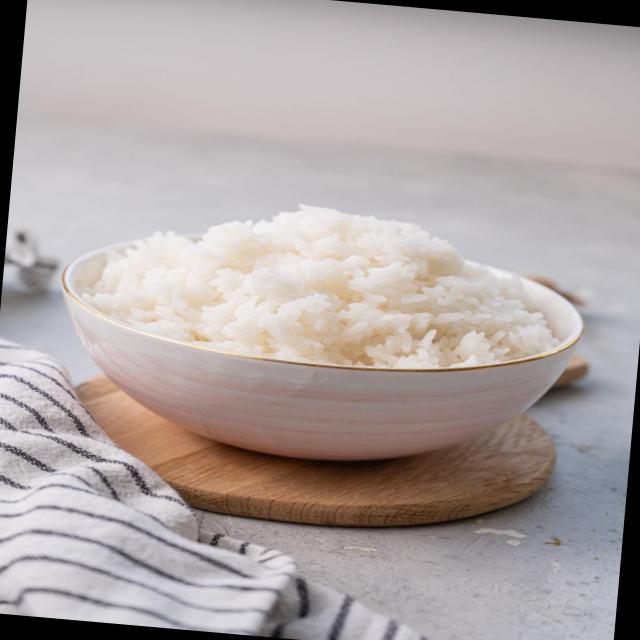
Dish: white_rice